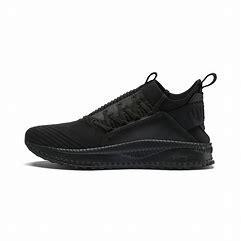
Brand: Puma
Model: Tsugi Jun